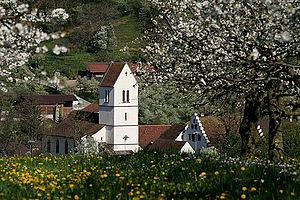
Cette liste présente les biens culturels d'importance nationale dans le canton de Bâle-Campagne. Cette liste correspond à l'édition 2009 de l'Inventaire suisse des biens culturels d'importance nationale pour le canton de Bâle-Campagne. Il est trié par commune et inclut : 36 bâtiments séparés, 6 collections et 22 sites archéologiques.